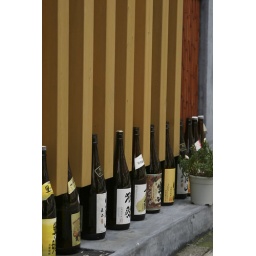
Empty Sake bottle outside a bar in Tokyo